Freemasonry under the Second French Empire

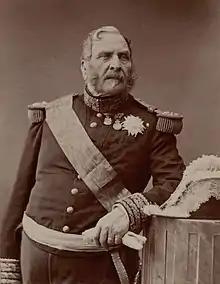
Bernard Pierre Magnan, Grand Master from 1862 to 1865.

The election of Louis-Napoléon Bonaparte, helped by the victory of the conservative parties on May 13, 1849, propelled many Freemasons into opposition and sometimes underground. The coup d'état of December 2, 1851, silenced the Republicans in the Masonic lodges. The most vindictive members were arrested or deported, while others were outlawed or chose to go into exile in England.